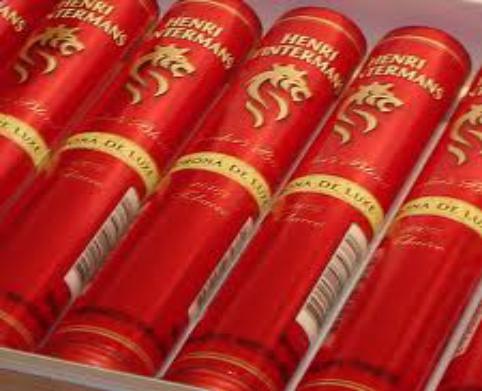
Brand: Henri Wintermans
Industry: Clothes